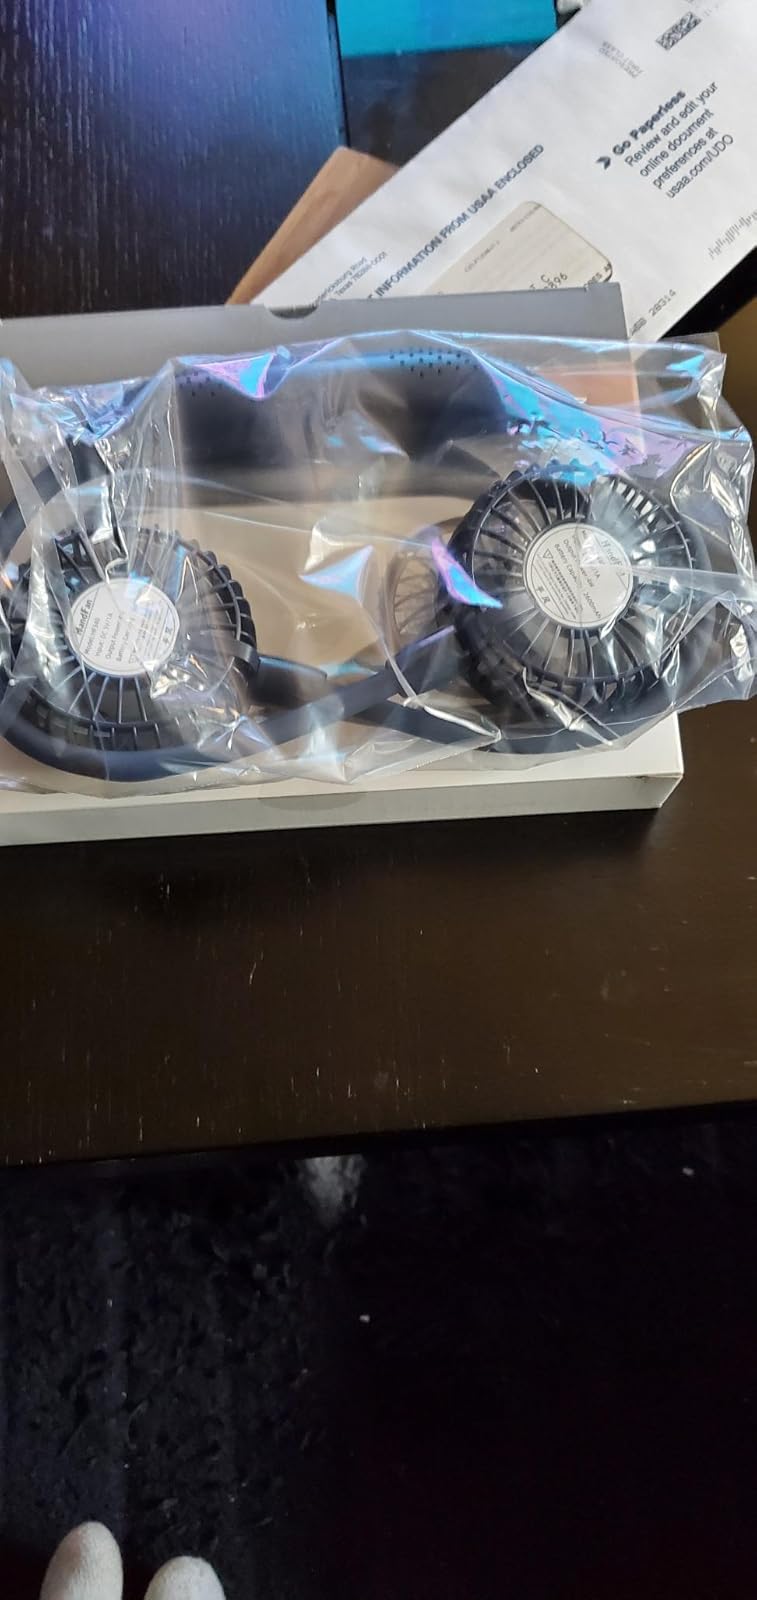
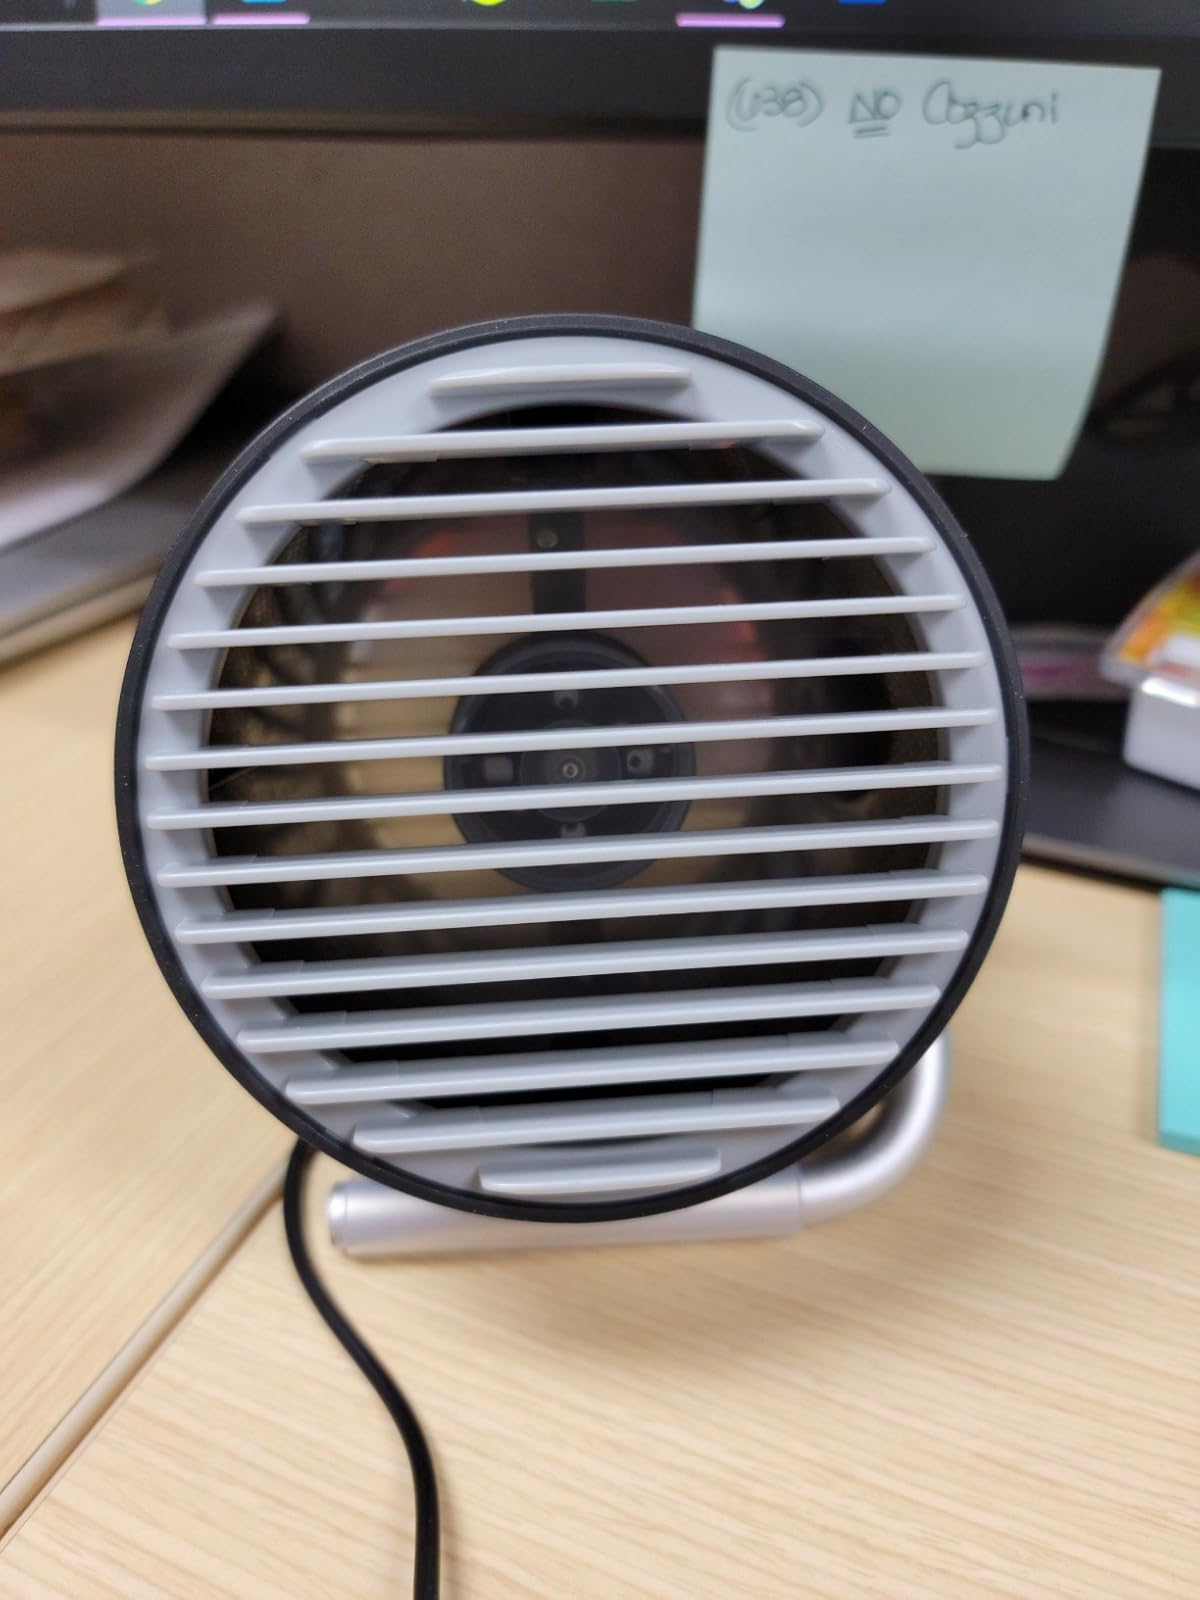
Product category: fan
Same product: no